Apopka station

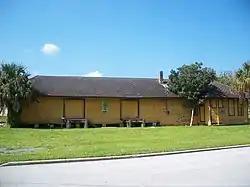

The Apopka Seaboard Air Line Railway Depot is a historic Seaboard Air Line Railroad depot in Apopka, Florida, United States. It is located at 36 East Station Street. The station was built in 1918 to serve a line originally used by the Tavares, Orlando, and Atlantic Railroad in 1885. On March 15, 1993, it was added to the U.S. National Register of Historic Places. In 2010, a proposal was made to relocate the depot.